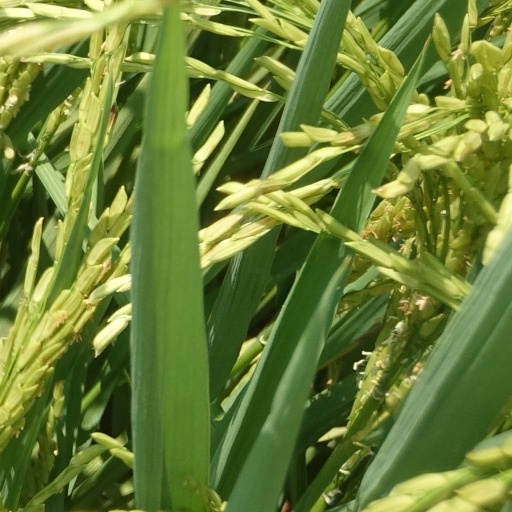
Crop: rice